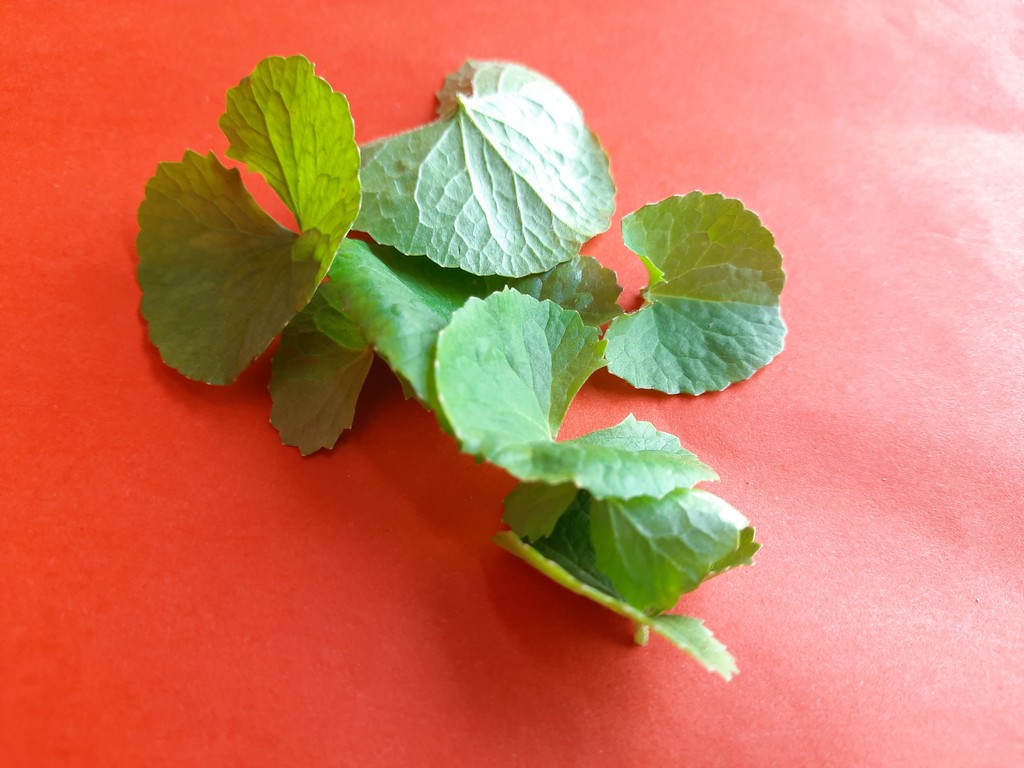
Label: Healthy